Intersexion

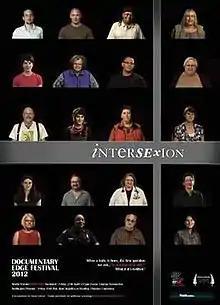

Intersexion (2012) is a documentary about intersex people. The film was researched and presented by activist Mani Mitchell, New Zealand's first "out" intersex person. It was written, directed and edited by Grant Lahood and produced by John Keir.